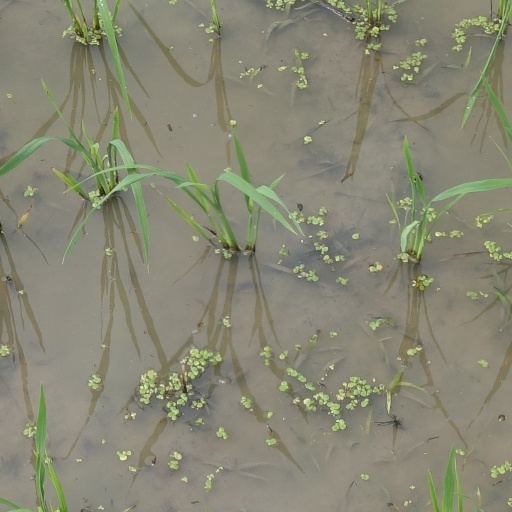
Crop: rice